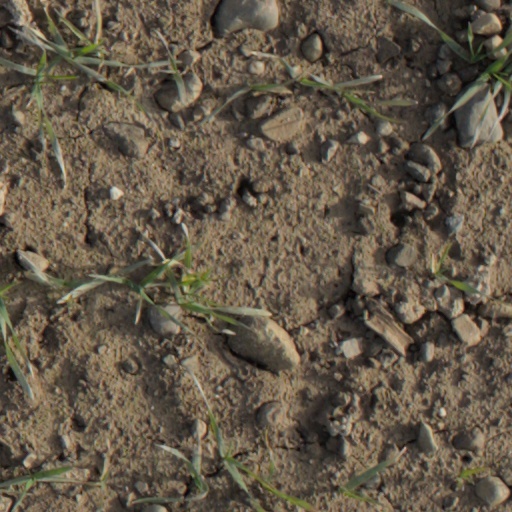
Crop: wheat